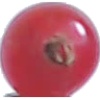
Label: Redcurrant 1